First Flight (film)

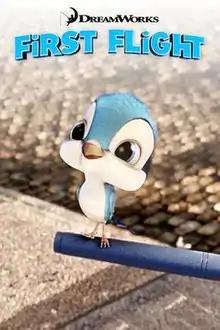
Film poster

First Flight is a 2006 animated comedy short film produced by DreamWorks Animation. It was written and directed by Cameron Hood and Kyle Jefferson.